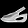
Label: Sandal